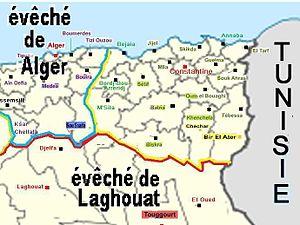
Diocèse de Constantine